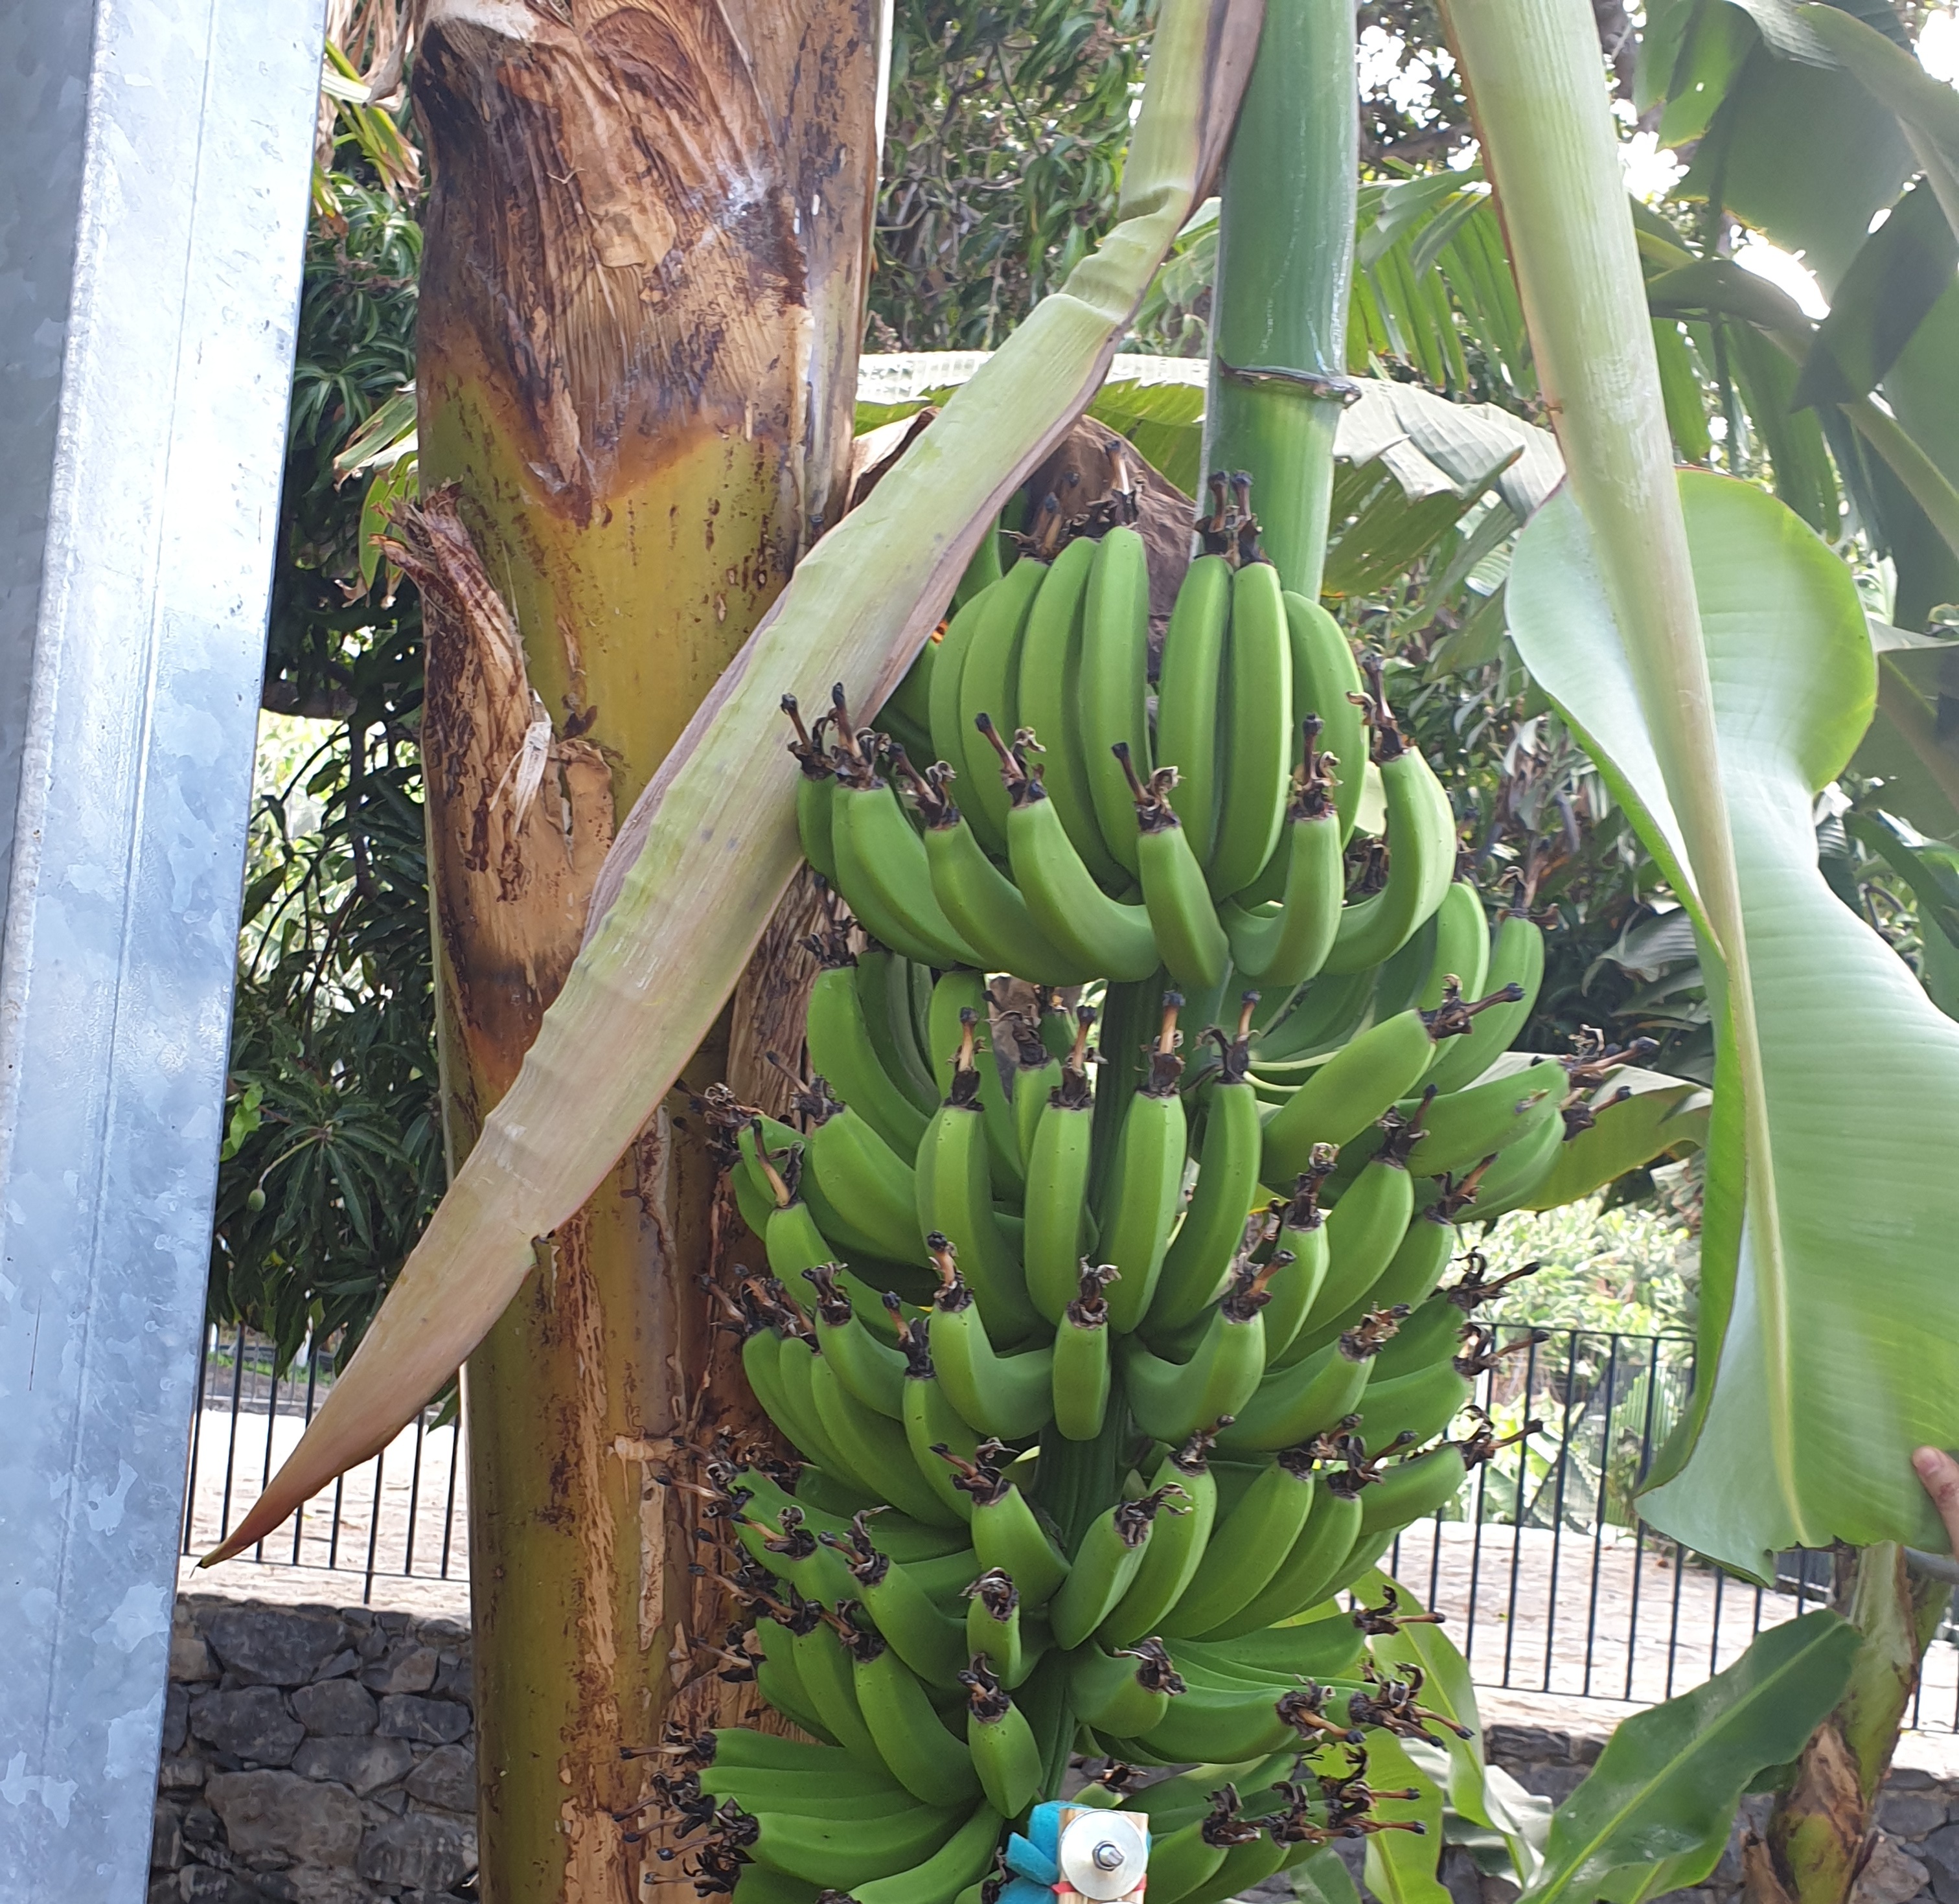
Label: Keep